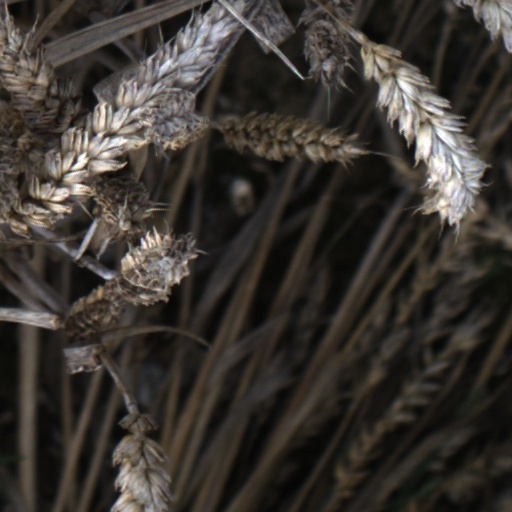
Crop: wheat